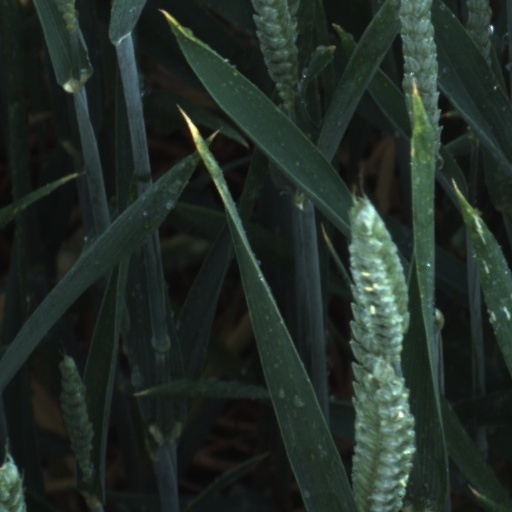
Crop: wheat